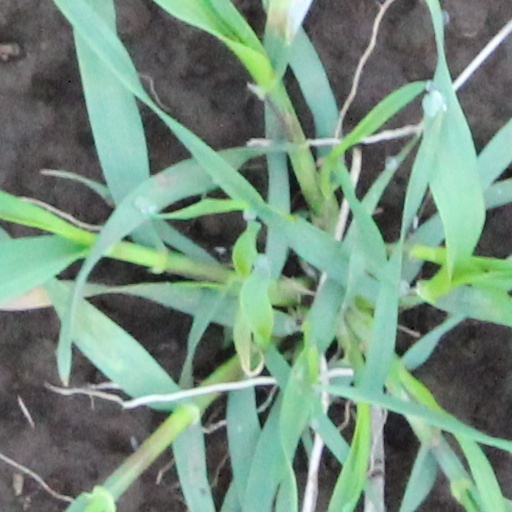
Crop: wheat